1942 Design Light Fleet Carrier

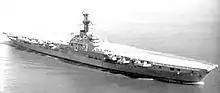
ARA "Independencia" in 1965

After a two-year loan to Canada, and a second period in Royal Navy commission, "Warrior" was sold to the Argentine Navy in 1958, and commissioned as on 11 November. She was equipped with Vought F4U Corsair, and she was proved unsuitable for the Grumman F9F Panther jet fighters incorporated in 1963. "Independencia" served as the Argentine flagship until she was replaced by the Dutch "Karel Doorman" (formerly ), which was sold on to Argentina in 1969 and commissioned as . "Independencia" was struck from service in 1971 and broken up for scrap.